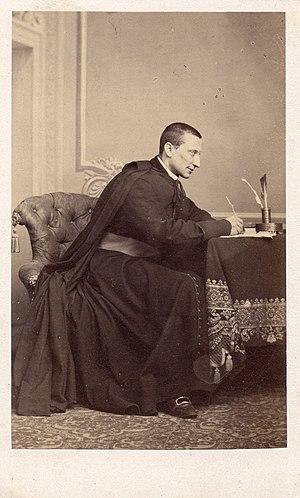
Le comte Frédéric François Xavier Ghislain de Merode, né à Bruxelles le 26 mars 1820 et décédé à Rome le 11 juillet 1874, était un officier militaire, devenu archevêque et prélat domestique de Pie IX, pro-ministre aux armées des États pontificaux.